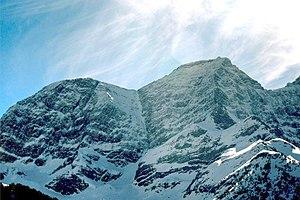
Est du Cirque de gavarnie. De gauche (est) à droite (ouest)
Le Petit Astazou, ou Astazou occidental, est un sommet des Pyrénées françaises situé en région Occitanie dans le département des Hautes-Pyrénées. Il culmine à une altitude de 3 012 m.
Cet article recense sous la forme d'un tableau les principaux sommets connus dont l’altitude est supérieure ou égale à 2 000 m situés dans le département des Hautes-Pyrénées par ordre alphabétique, avec leur altitude et leur localisation précise.
Le Grand pic d'Astazou, ou Astazou Oriental, est un sommet frontalier des Pyrénées, dans le massif du Mont-Perdu.